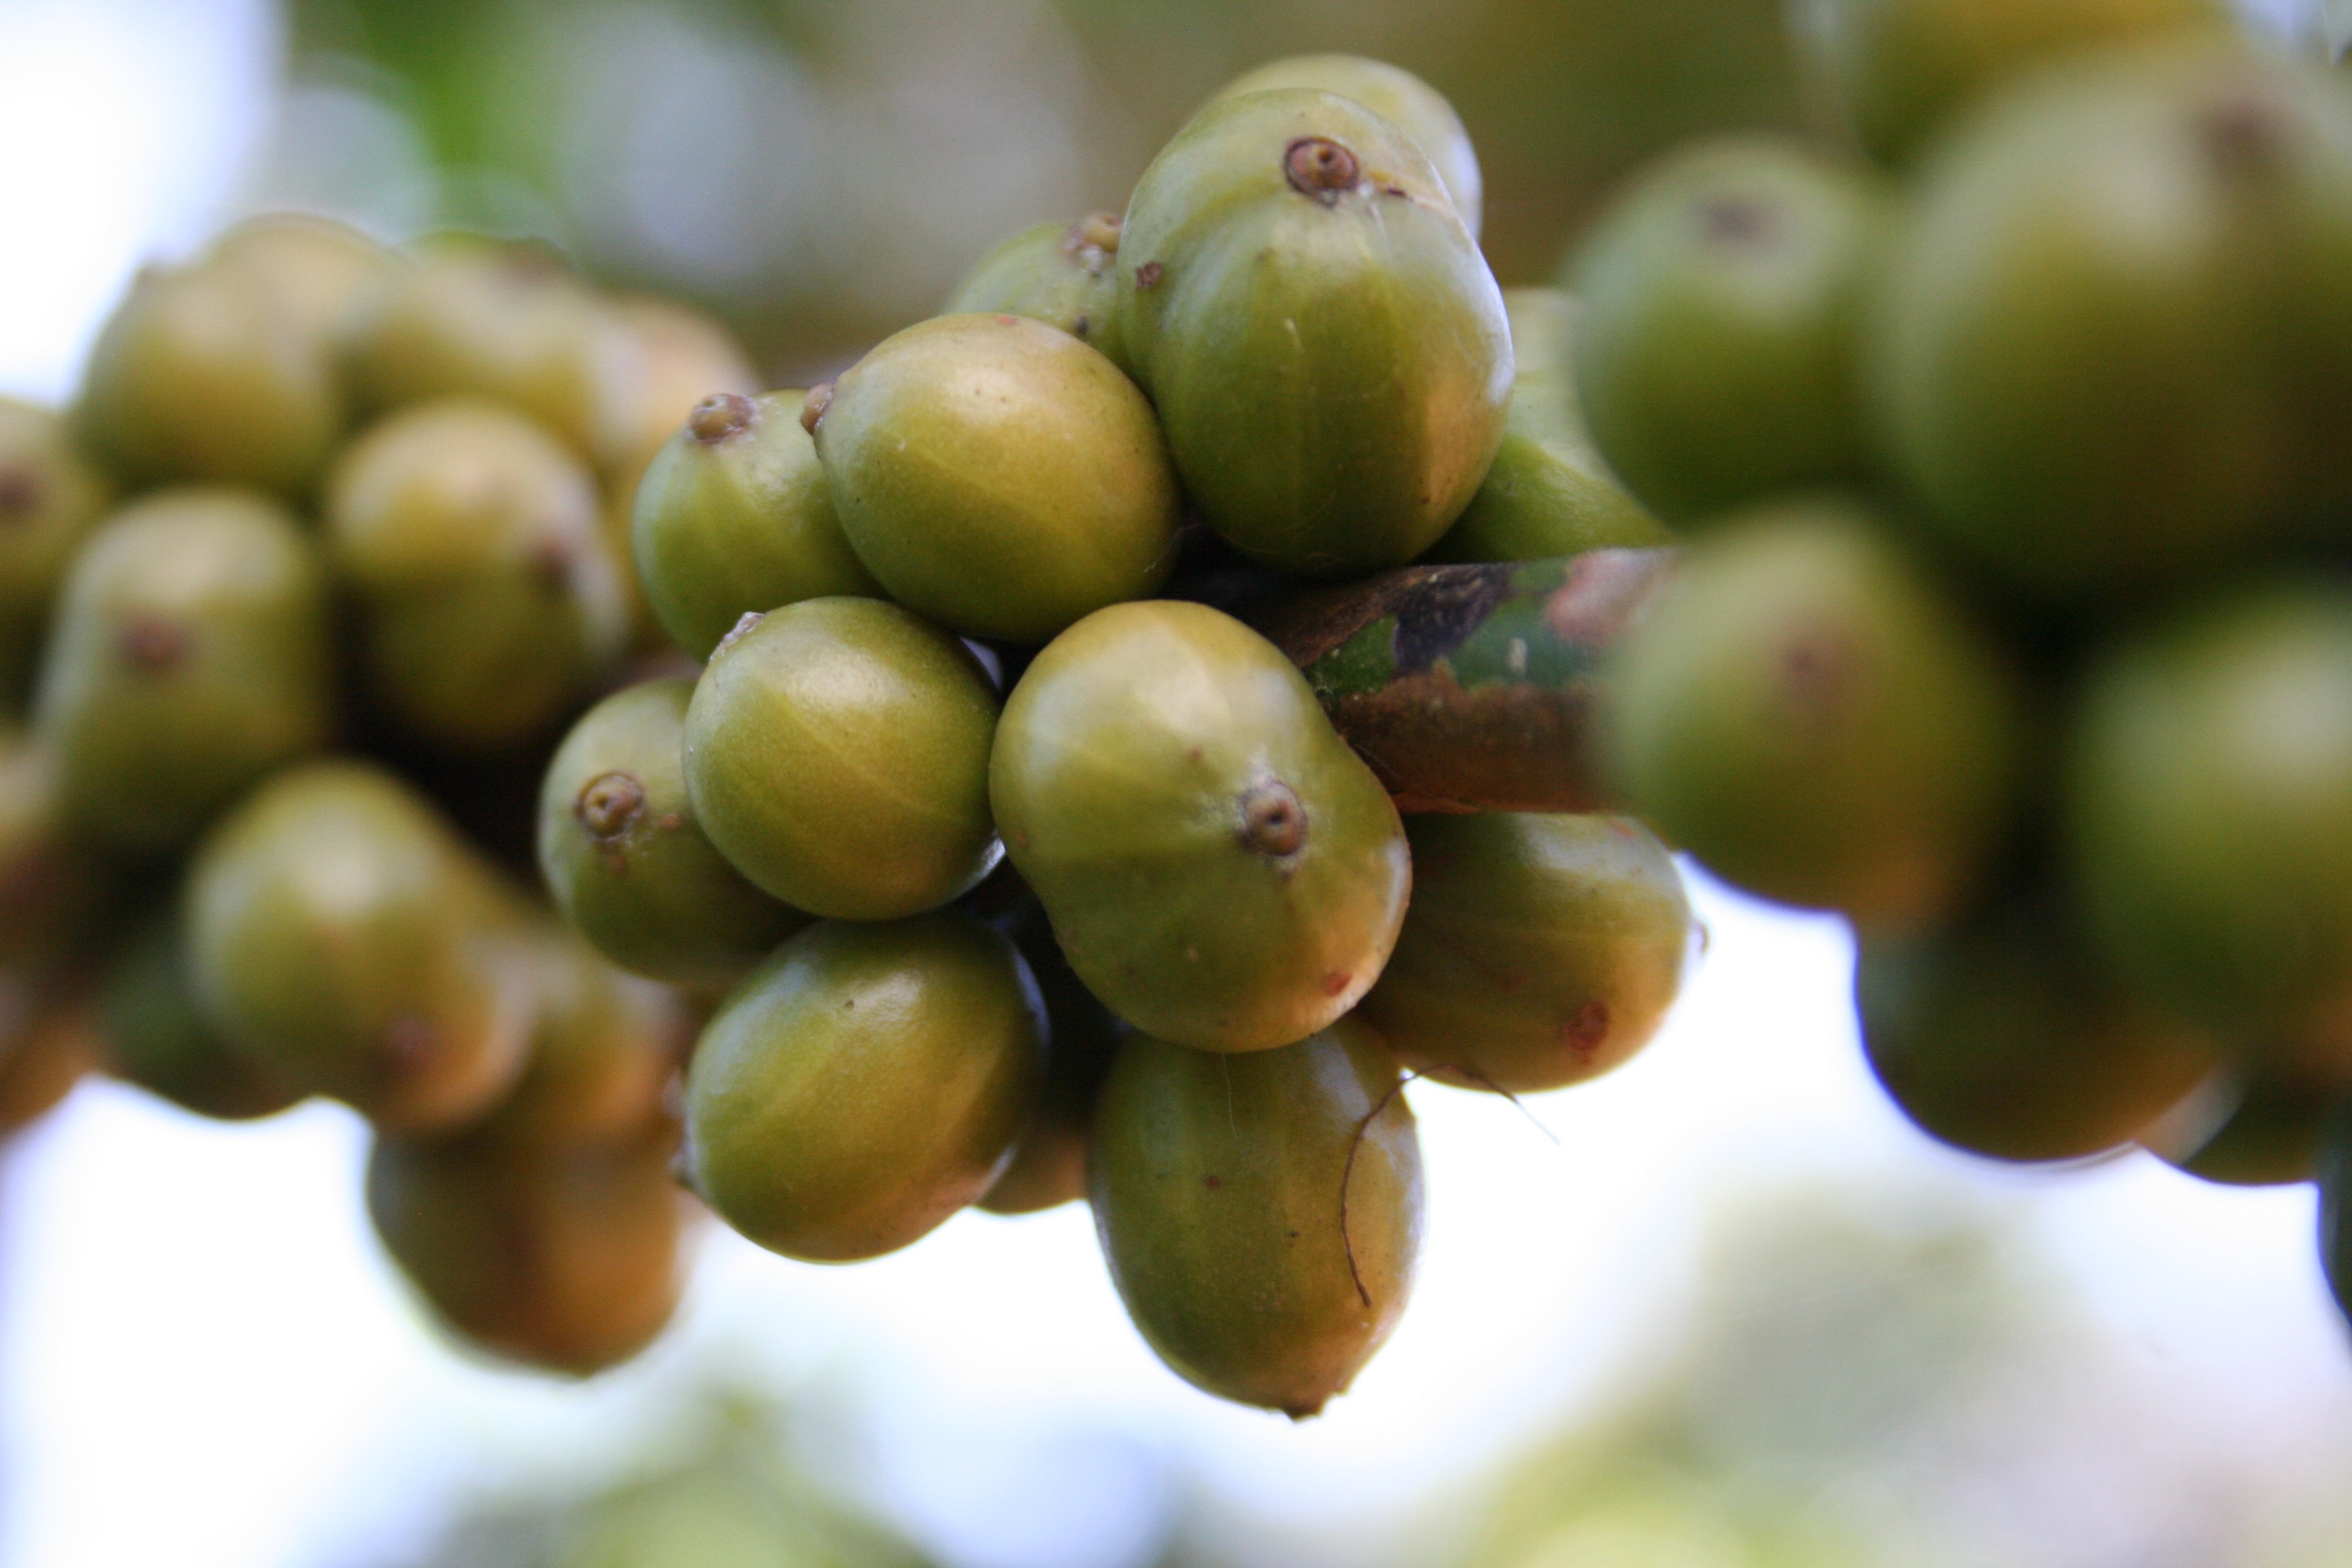
branch, coffee, plant, bunch, fruit, round, flower, food, green, produce, small, beverage, flora, plants, energy, seeds, berries, shrubs, fruits, drinks, beans, edible, stimulating, macro photography, whole, flowering plant, unripe, land plant, stimulates